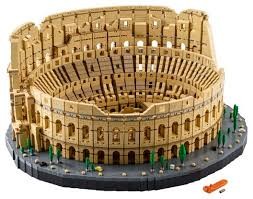
Landmark: Roman Colosseum